Boarding school

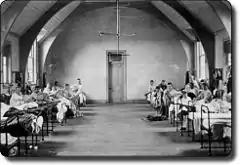
Dormitory at The Armidale School, Australia, 1898

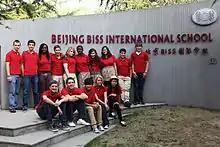
Traveling boarding schools, like THINK Global School, partner with an IB school in each country they visit.

A typical boarding school has several separate residential houses, either within the school grounds or in the surrounding area.